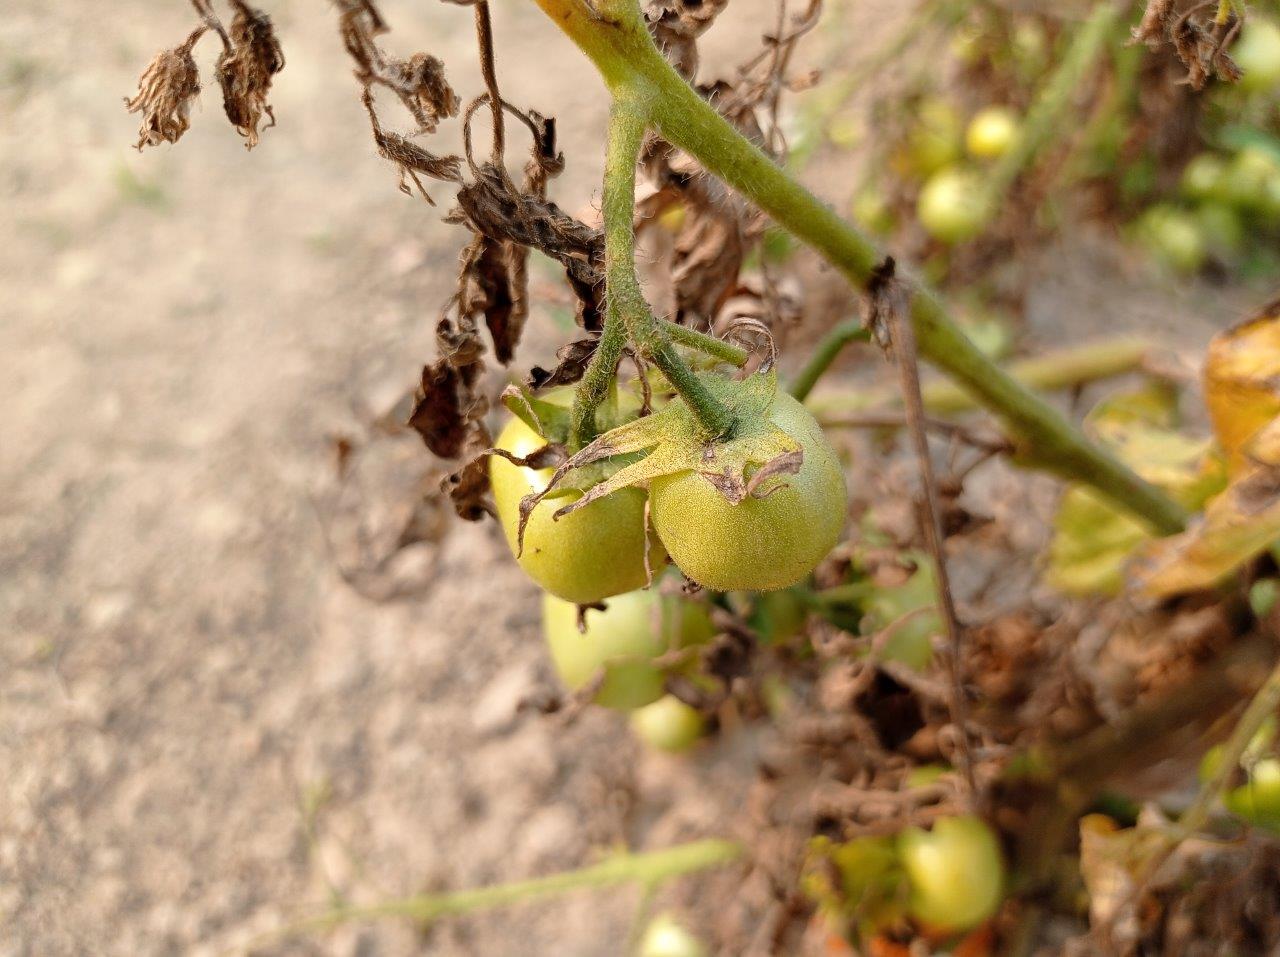
Maturity: Immature